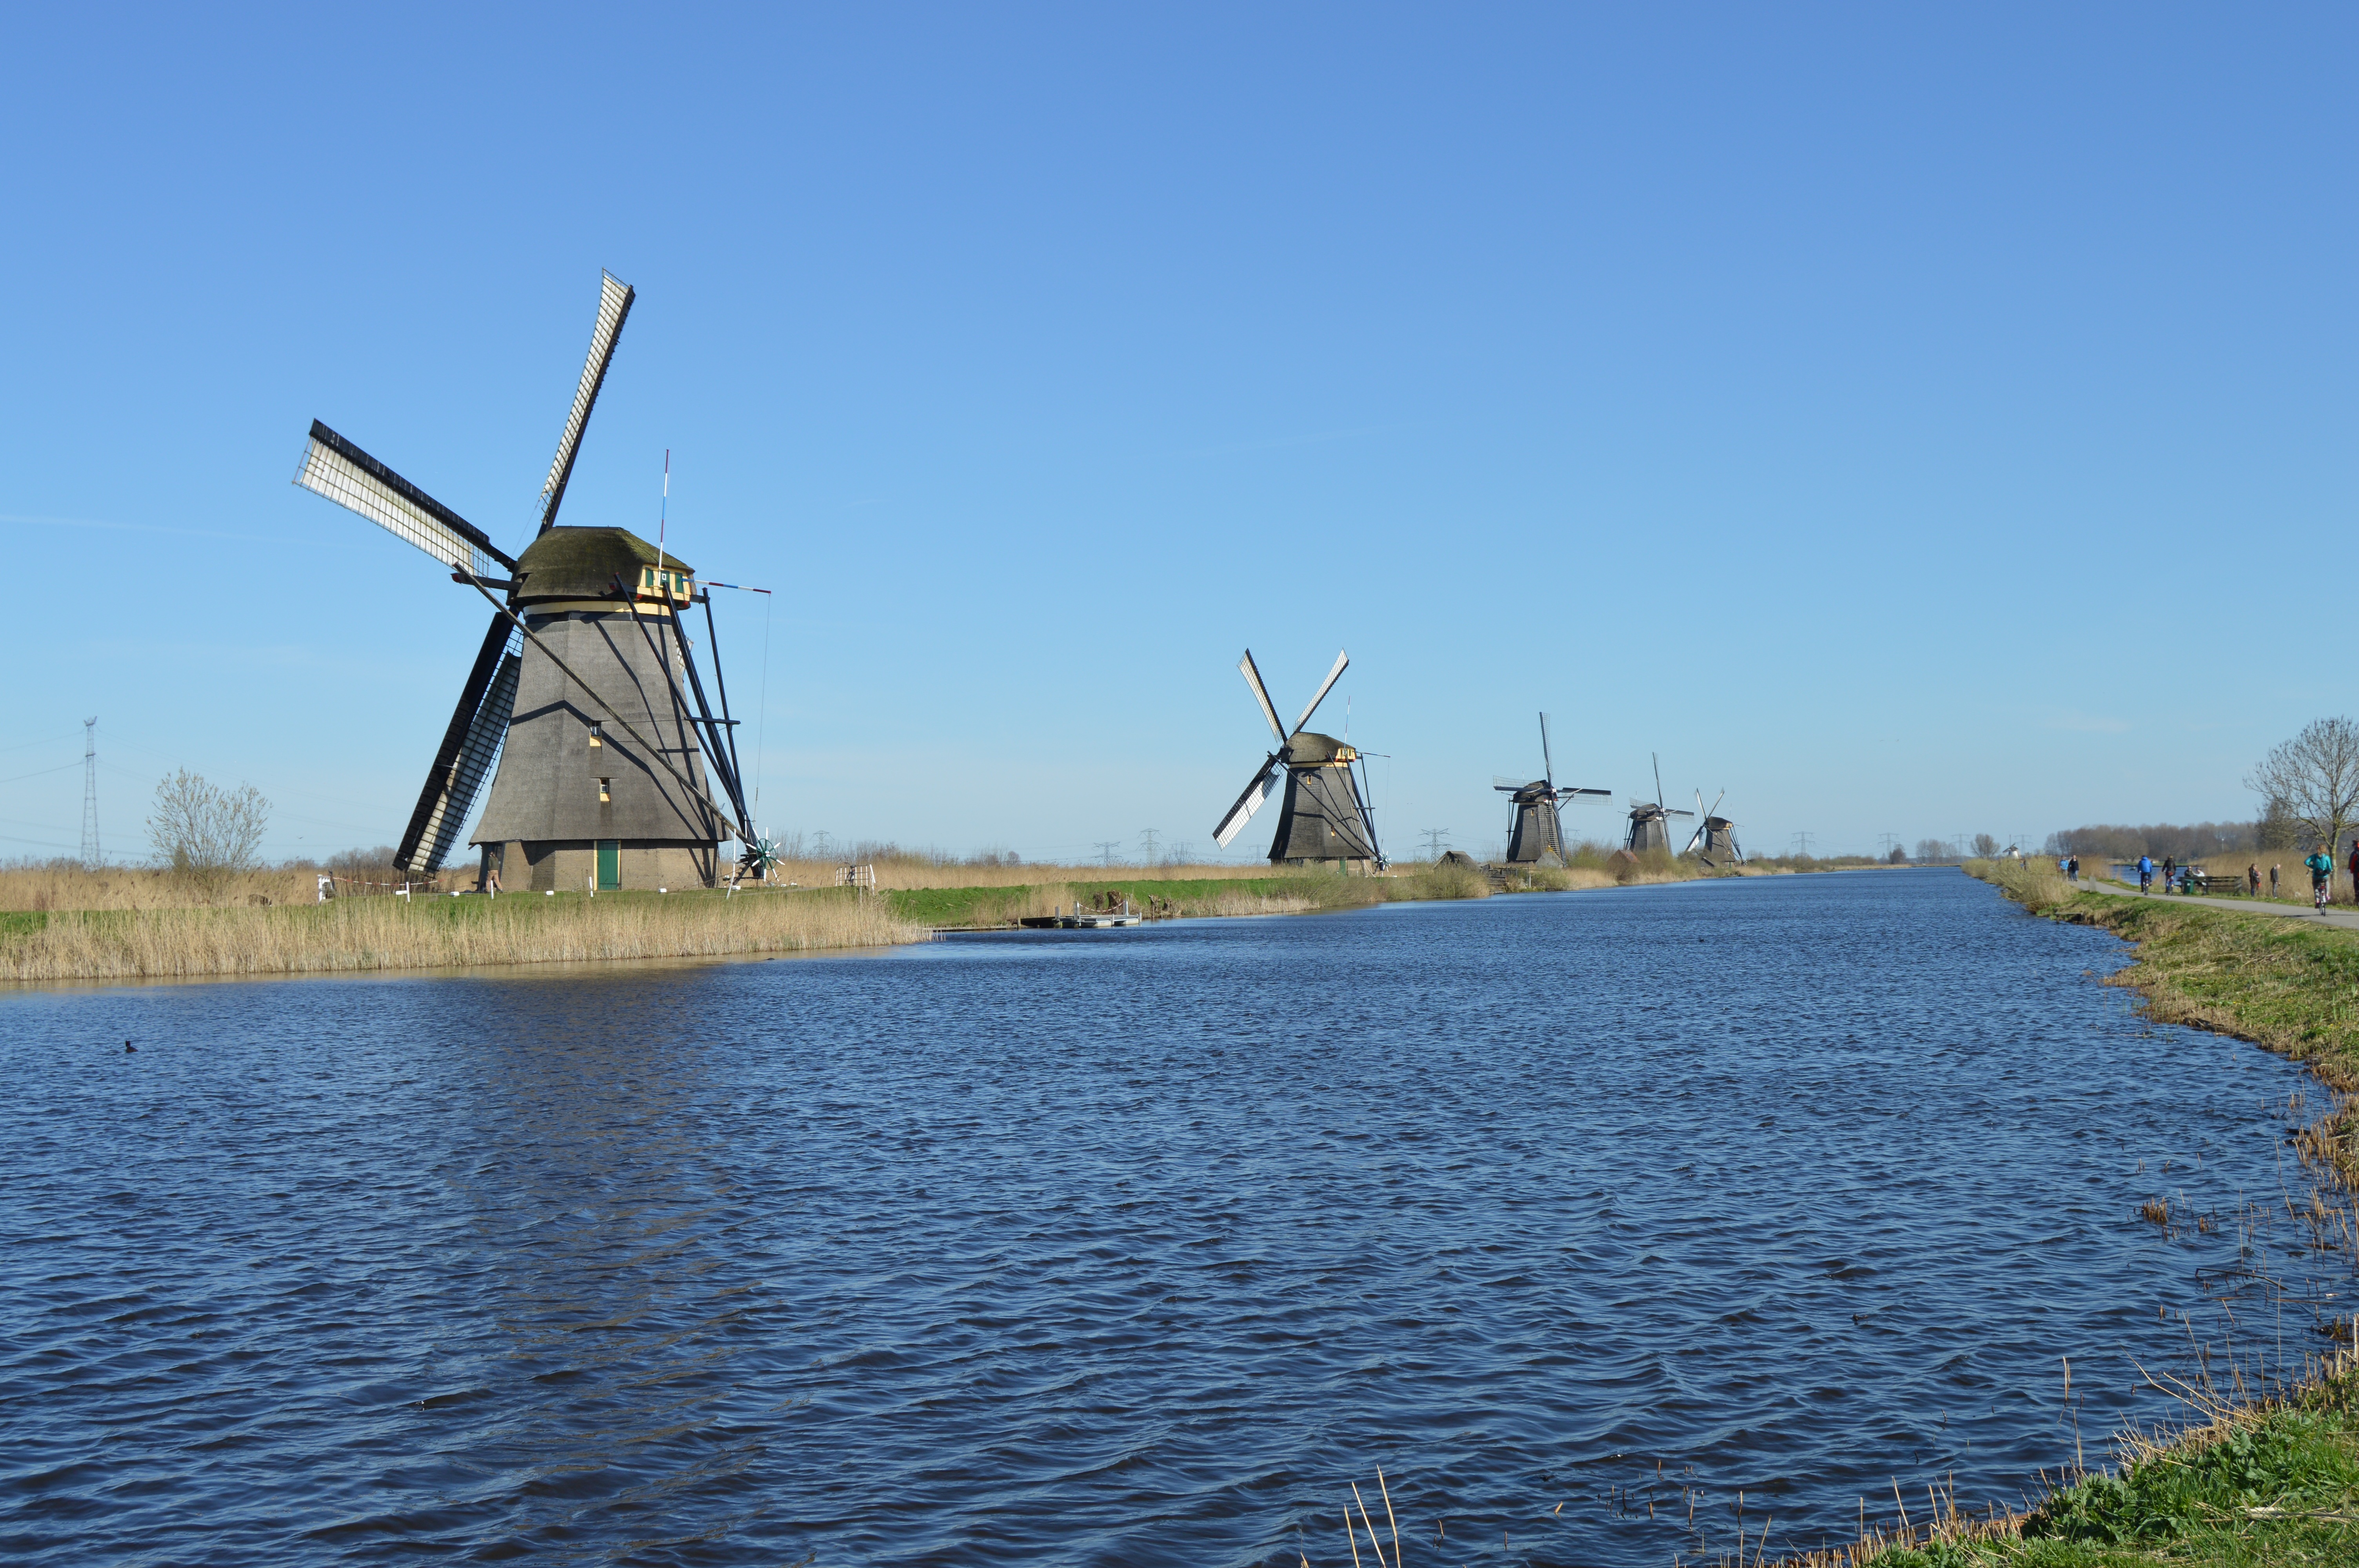
landscape, grass, windmill, wind, green, pasture, machine, blue sky, holland, netherlands, mill, polder, kinderdijk, ditch, mills, wicks